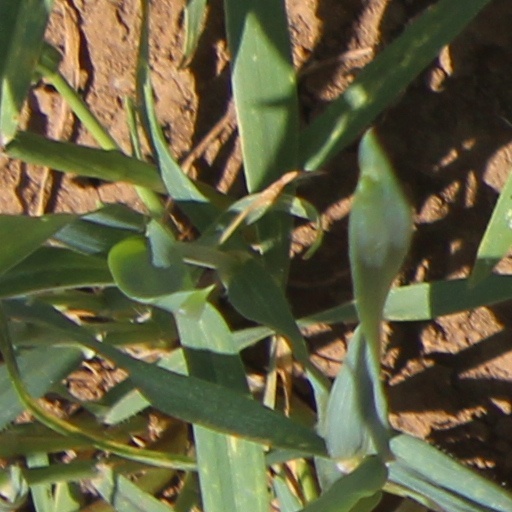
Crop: wheat